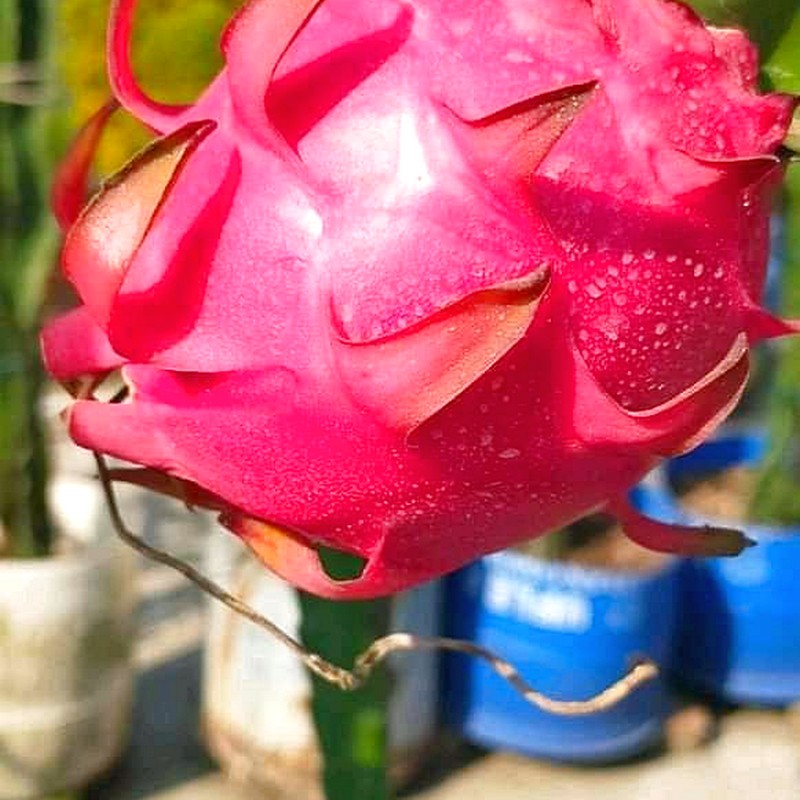
Label: Mature Dragon Fruit